George Washington in the American Revolution

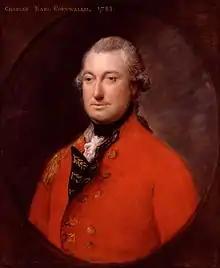
"Portrait of Lord Cornwallis" by Thomas Gainsborough, 1783

Washington's opponent in New York, however, was not inactive. Clinton engaged in a number of amphibious raids against coastal communities from Connecticut to Chesapeake Bay, and probed at Washington's defenses in the Hudson River valley. Coming up the river in force, he captured the key outpost of Stony Point, but advanced no further. When Clinton weakened the garrison there to provide men for raiding expeditions, Washington organized a counterstrike. General Anthony Wayne led a force that, solely using the bayonet, recaptured Stony Point. The Americans chose not to hold the post, but the operation was a boost to American morale and a blow to British morale. American morale was dealt a blow later in the year, when the second major attempt at Franco-American cooperation, an attempt to retake Savannah, failed with heavy casualties.